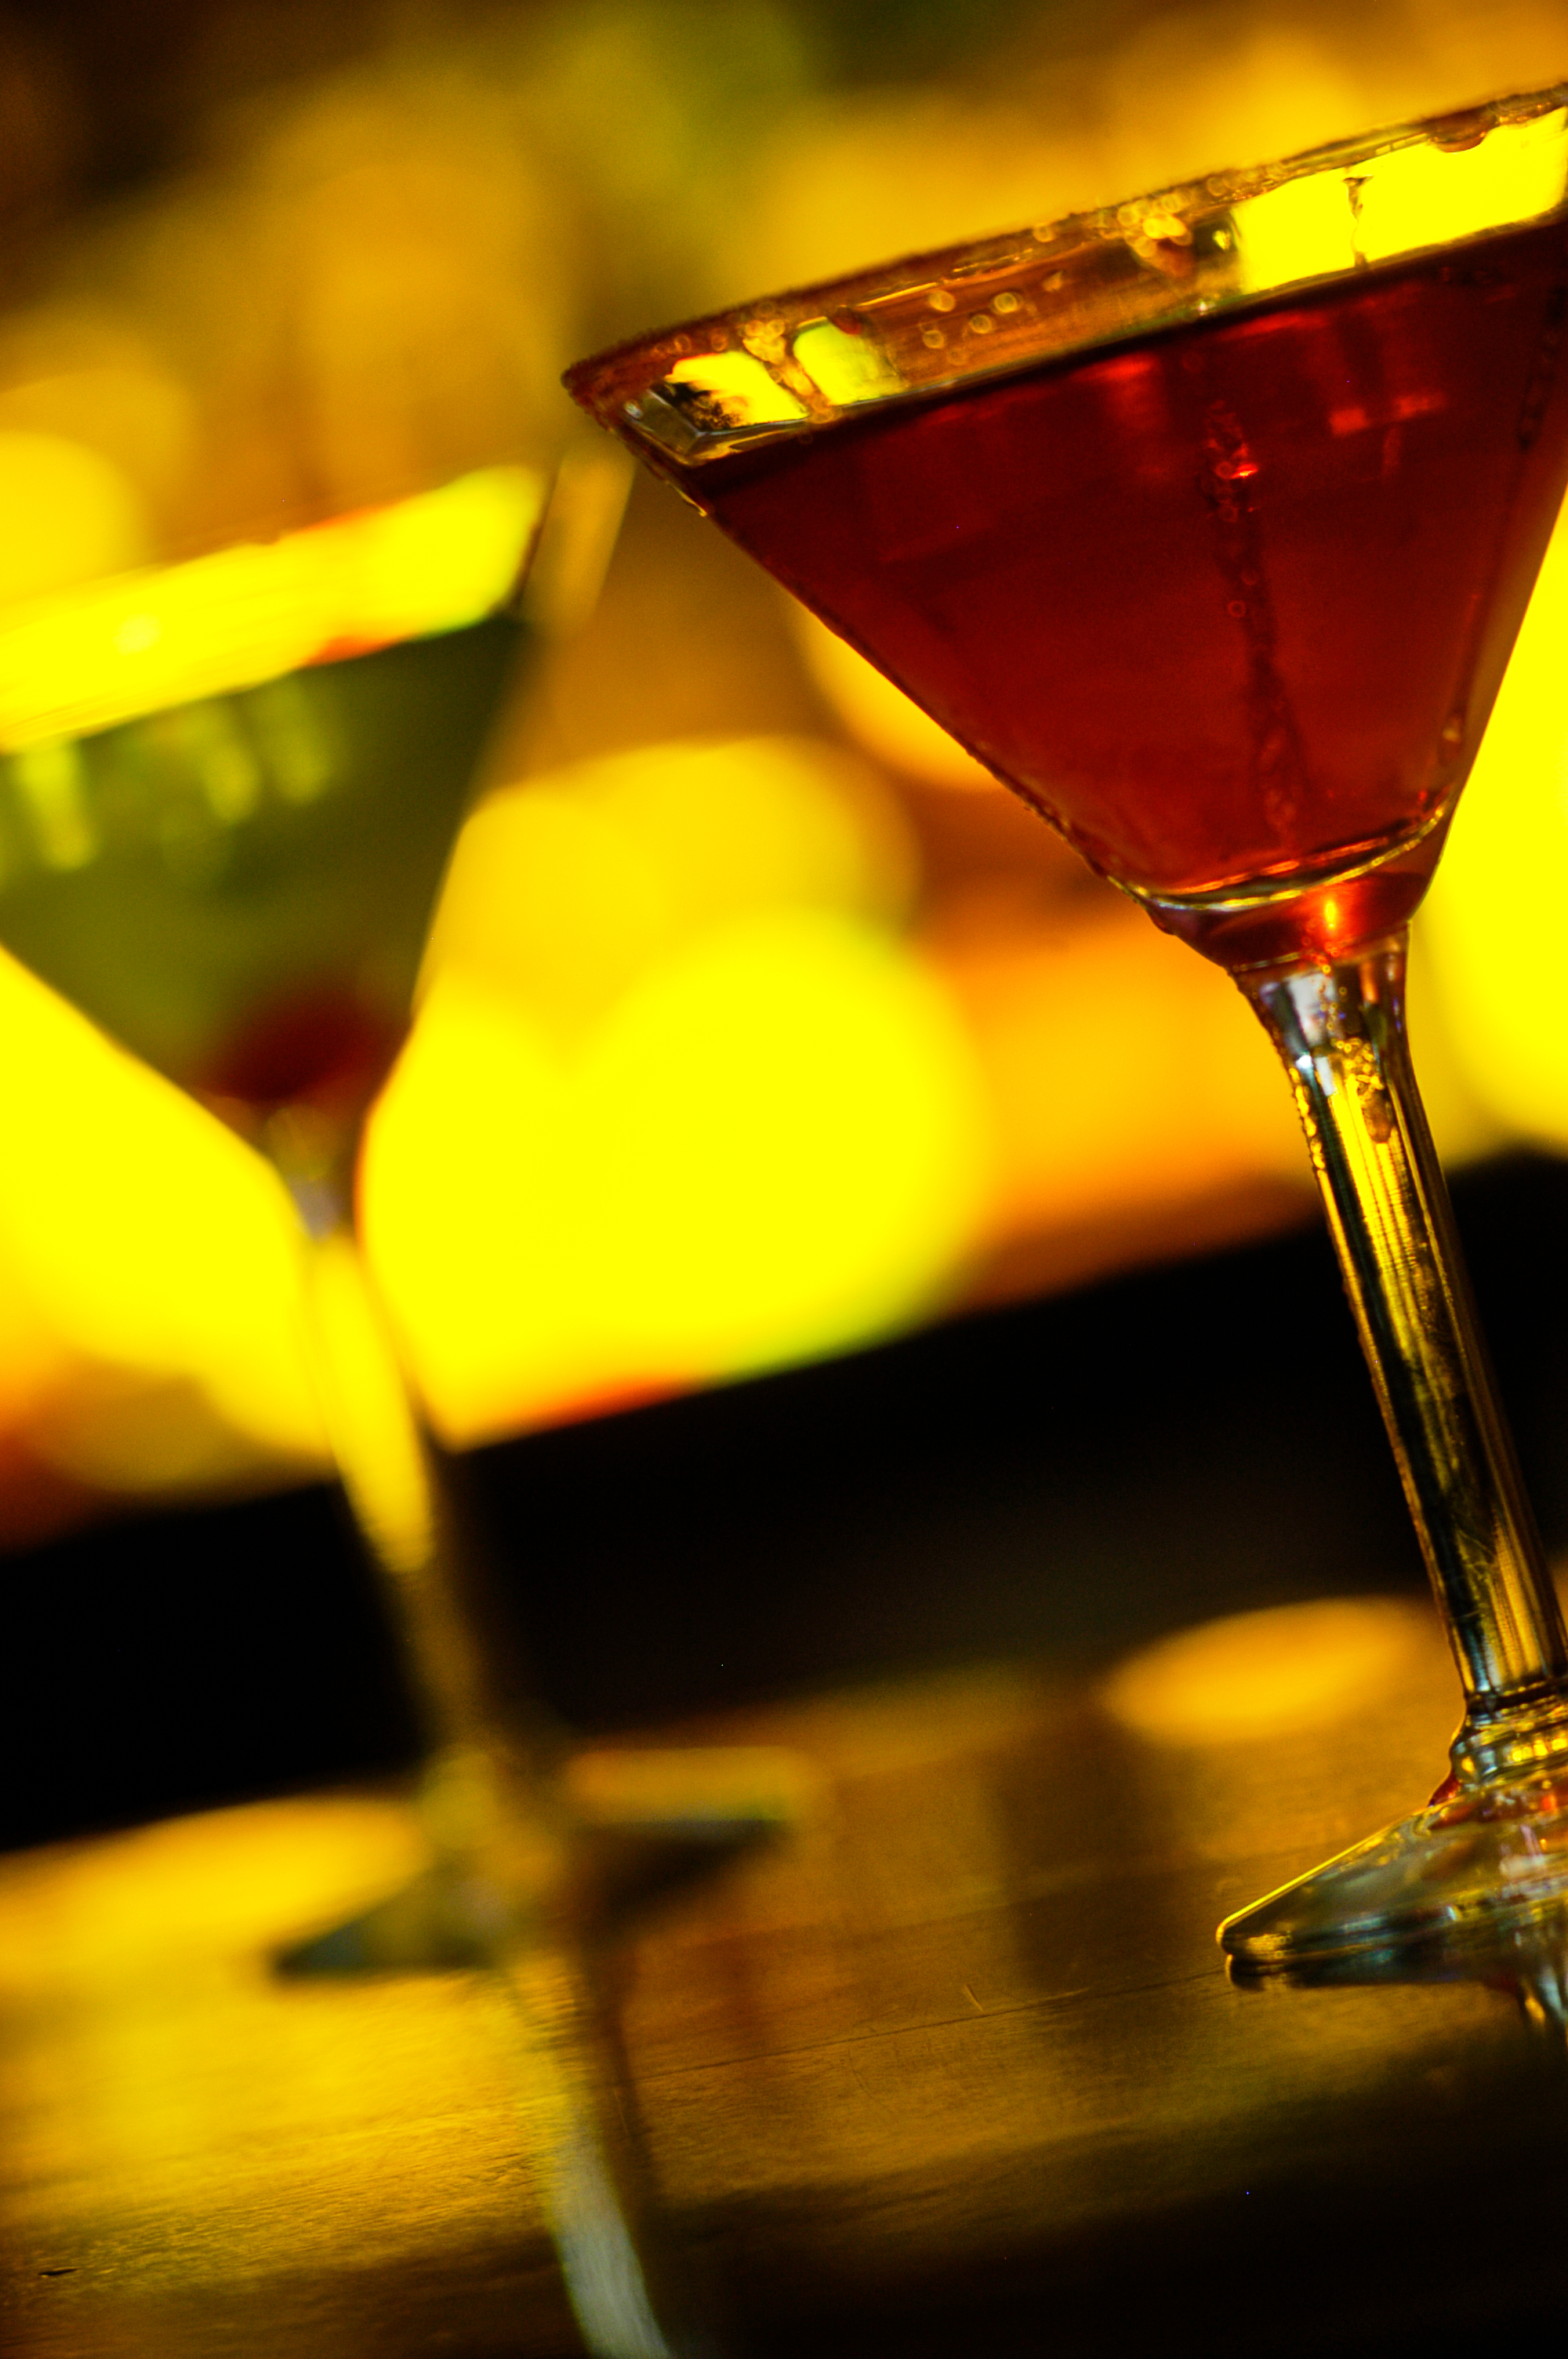
drink, classic cocktail, martini glass, alcoholic beverage, alcohol, stemware, distilled beverage, cocktail, wine glass, wine cocktail, liqueur, martini, rob roy, bacardi cocktail, manhattan, glass, champagne stemware, champagne cocktail, drinkware, daiquiri, aperitif, Vodka martini, Jack rose